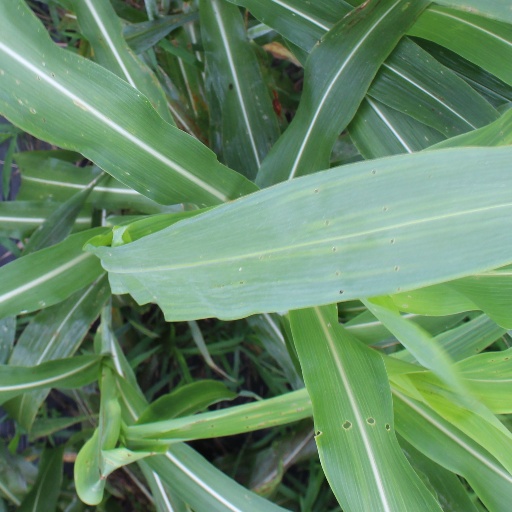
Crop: sorghum